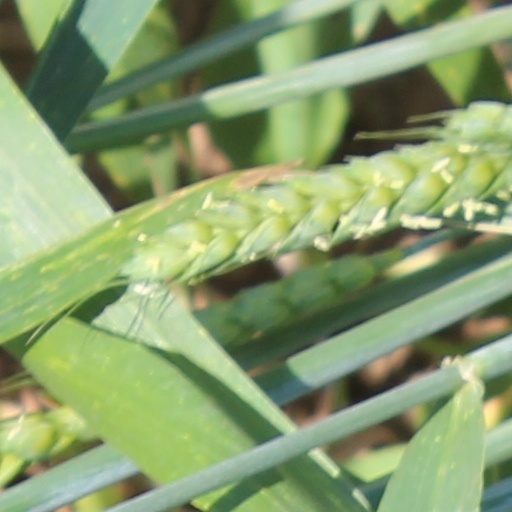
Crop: wheat